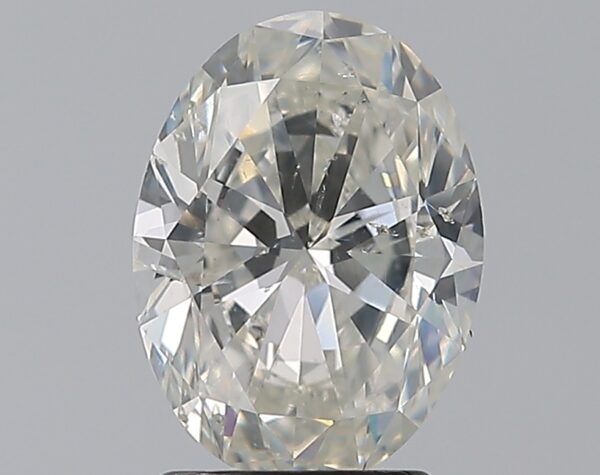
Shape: oval
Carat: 2
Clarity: SI2
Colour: I
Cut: EX
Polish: EX
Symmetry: EX
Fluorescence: N
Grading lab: GIA
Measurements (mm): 9.65 x 7.11 x 4.33